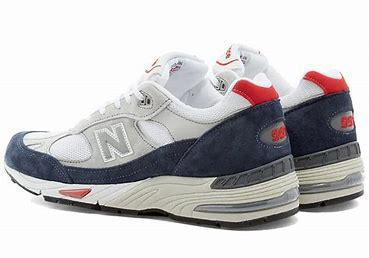
Brand: New
Model: Balance New Balance 991 Made In England Marathon